1987 African Cup of Champions Clubs final

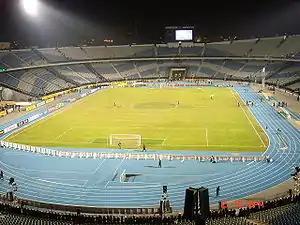
International Stadium in Cairo, Egypt hosted the second leg.

Cairo International Stadium, formerly known as Nasser Stadium, is an Olympic-standard, multi-use stadium with an all-seated capacity of 75,000. The architect of the stadium is the German Werner March, who had built from 1934 to 1936 the Olympic Stadium in Berlin. Before becoming an all seater stadium, it had the ability to hold over 100,000 spectators, reaching a record of 120,000. It is the foremost Olympic-standard facility befitting the role of Cairo, Egypt as the center of events in the region. It is also the 69th largest stadium in the world. Located in Nasr City; a suburb north east of Cairo, it was completed in 1960, and was inaugurated by President Gamal Abd El Nasser on 23 July that year, the eighth anniversary of the Egyptian Revolution of 1952.